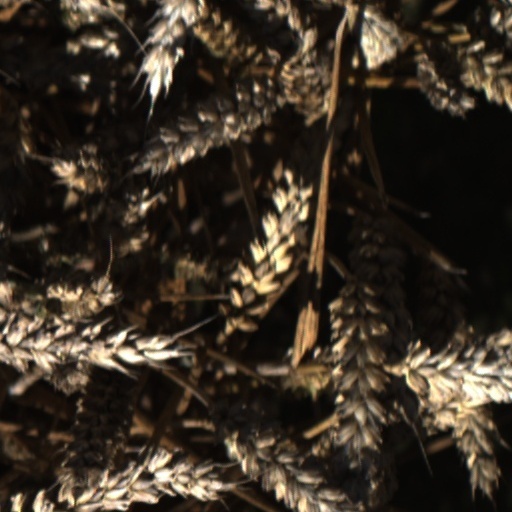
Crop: wheat